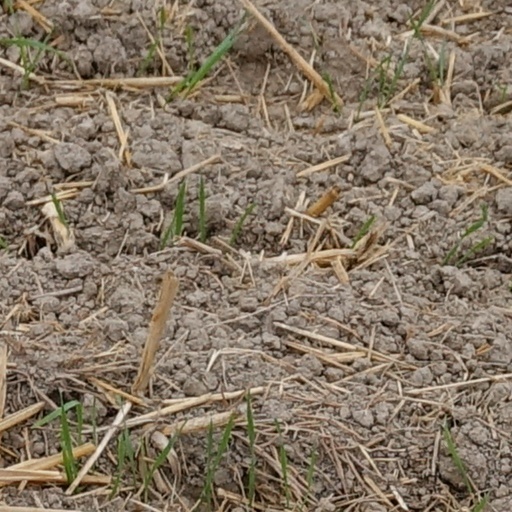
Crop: wheat